Cristiano Ronaldo

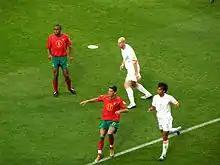
Ronaldo (bottom left) playing for Portugal during their semi-final match against the Netherlands at Euro 2004

On 18 August, Ronaldo made his debut in a 3–2 away win against Chievo Verona. On 19 September, in his first Champions League match for Juve, he was sent off against Valencia, his first red card in 154 Champions League appearances. In the reverse (home) leg against Valencia, Cristiano won 100 Champions League matches, becoming the first ever player to do so.